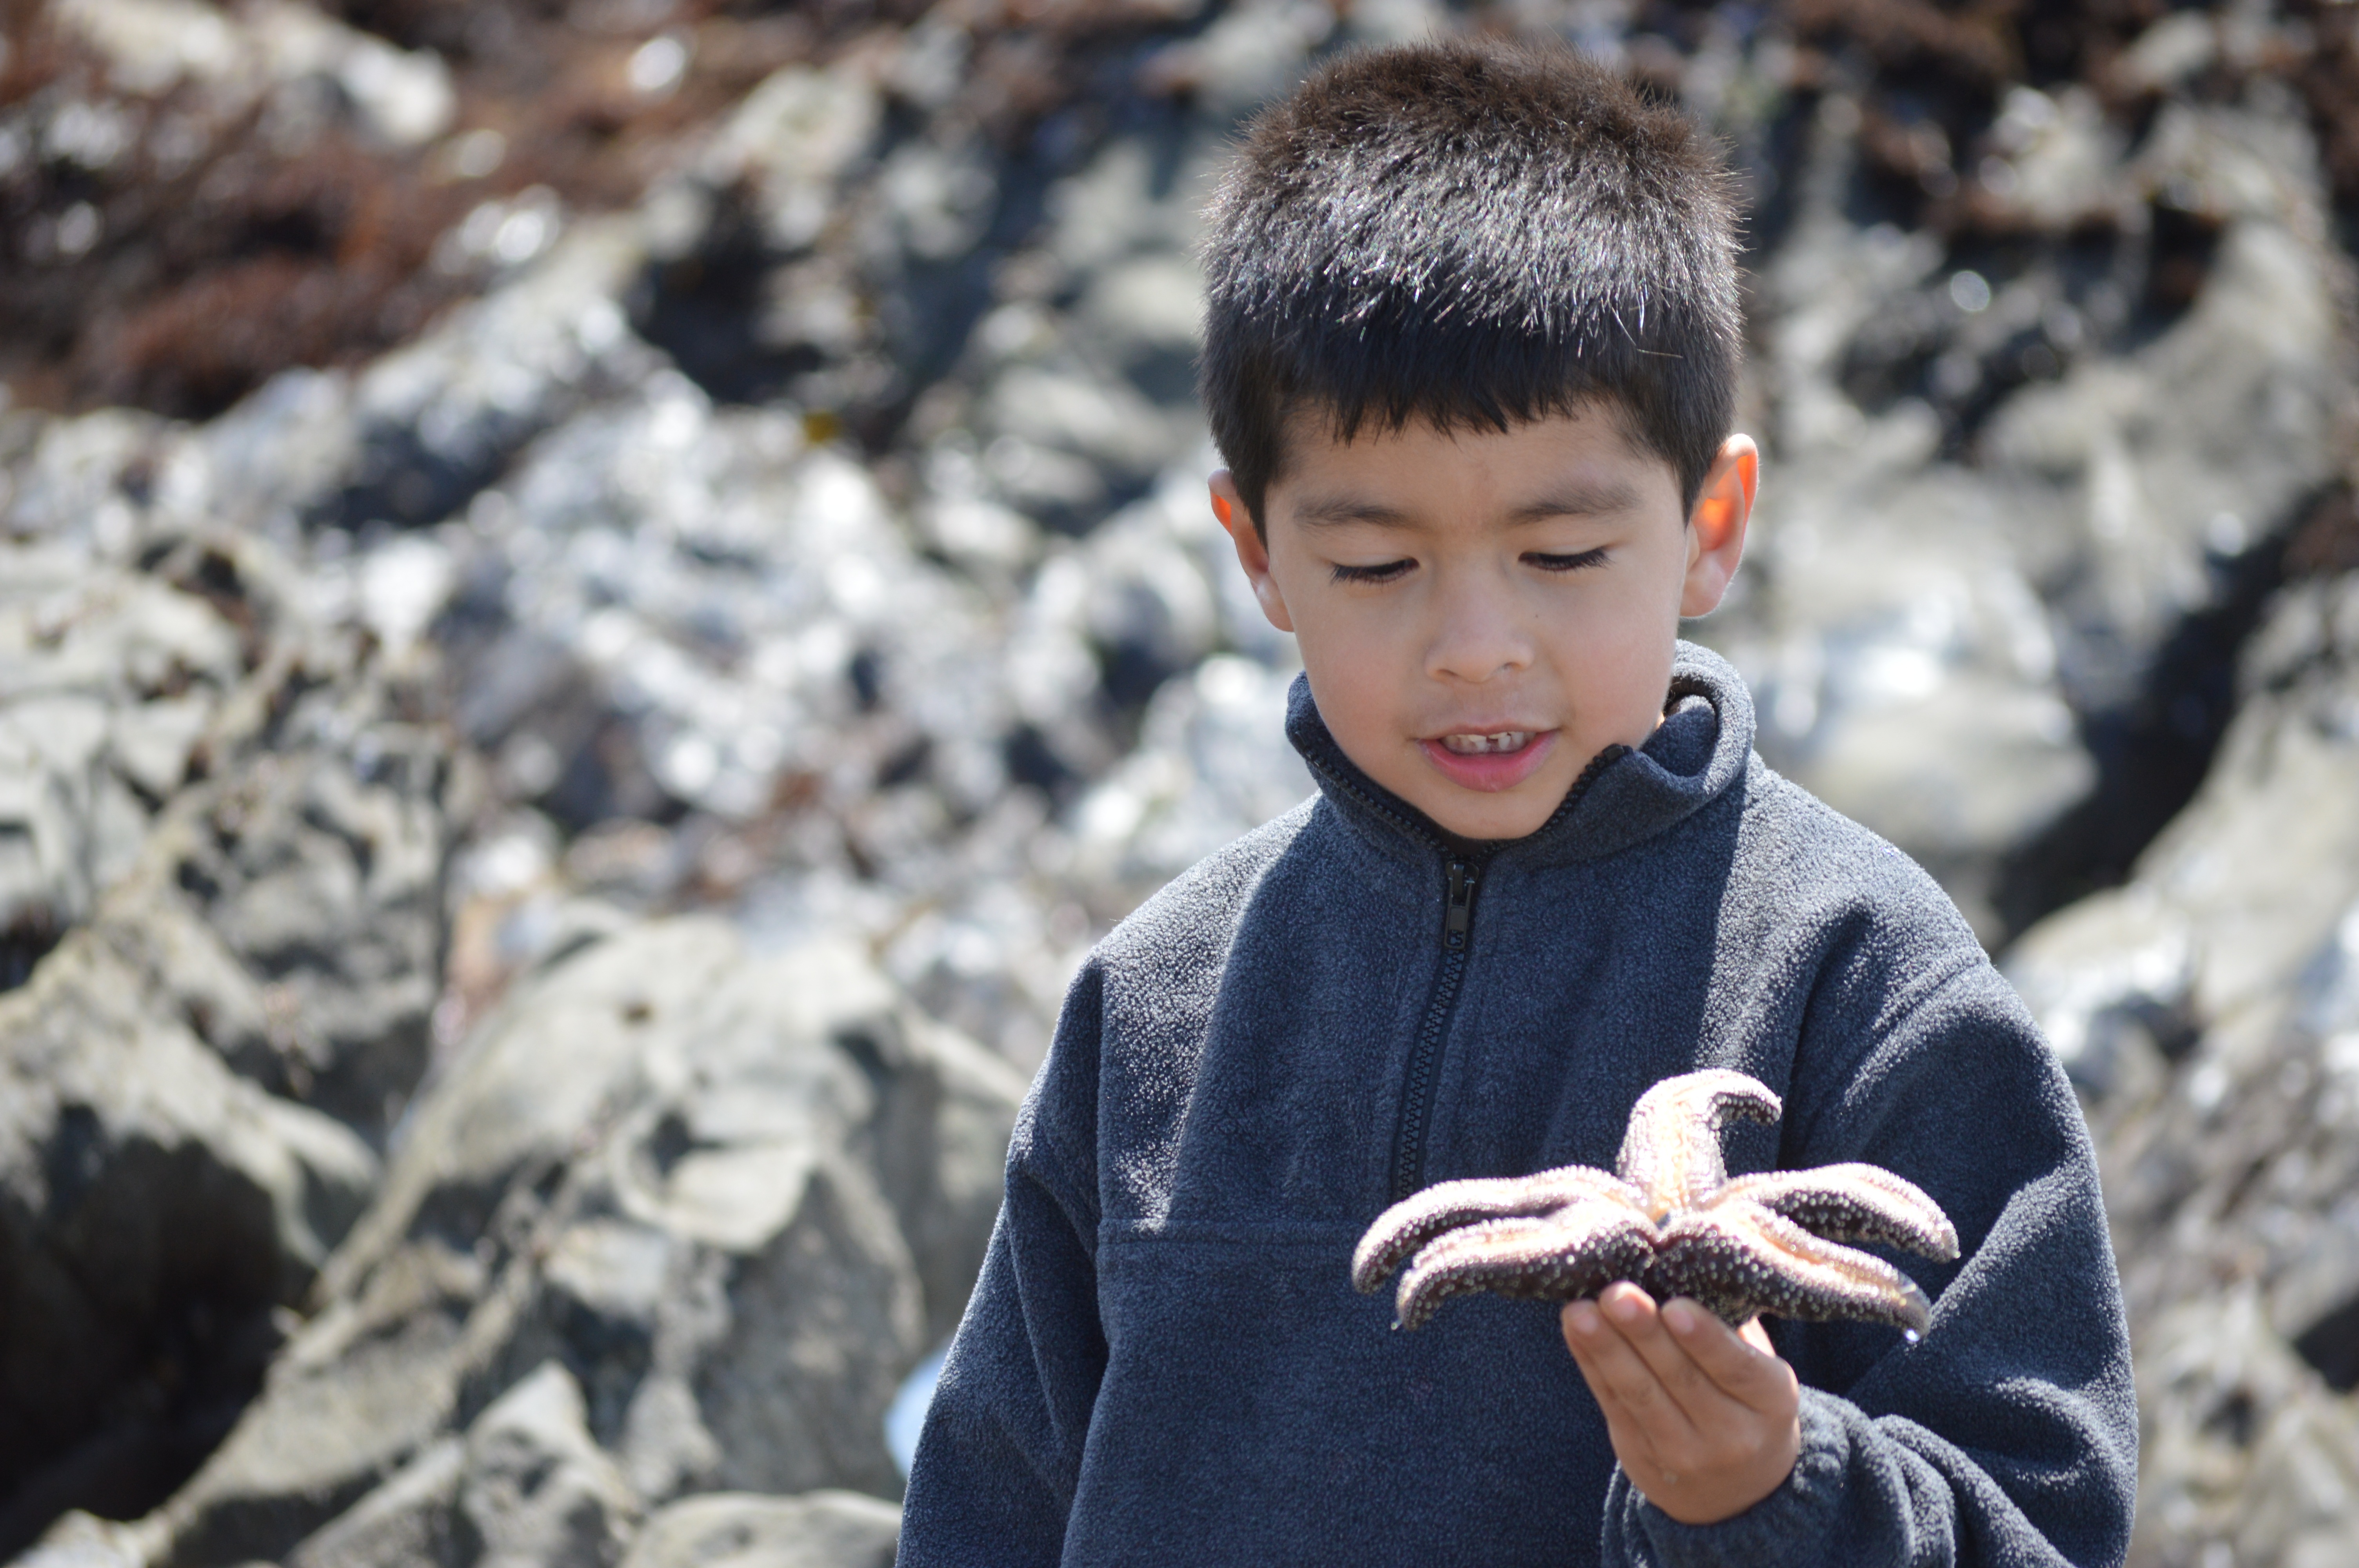
winter, people, portrait, spring, child, fashion, beauty, photo shoot, portrait photography